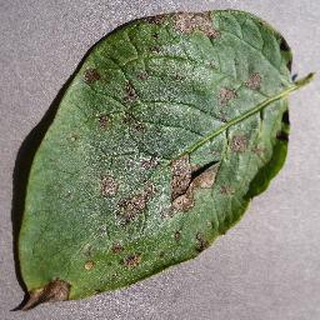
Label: potato_early_blight